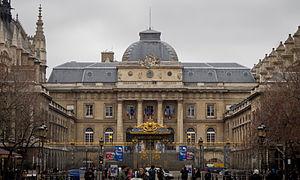
Palais de Justice de Paris, France.
Muriel Leferle est un film documentaire français réalisé par Raymond Depardon, sorti en 1998.